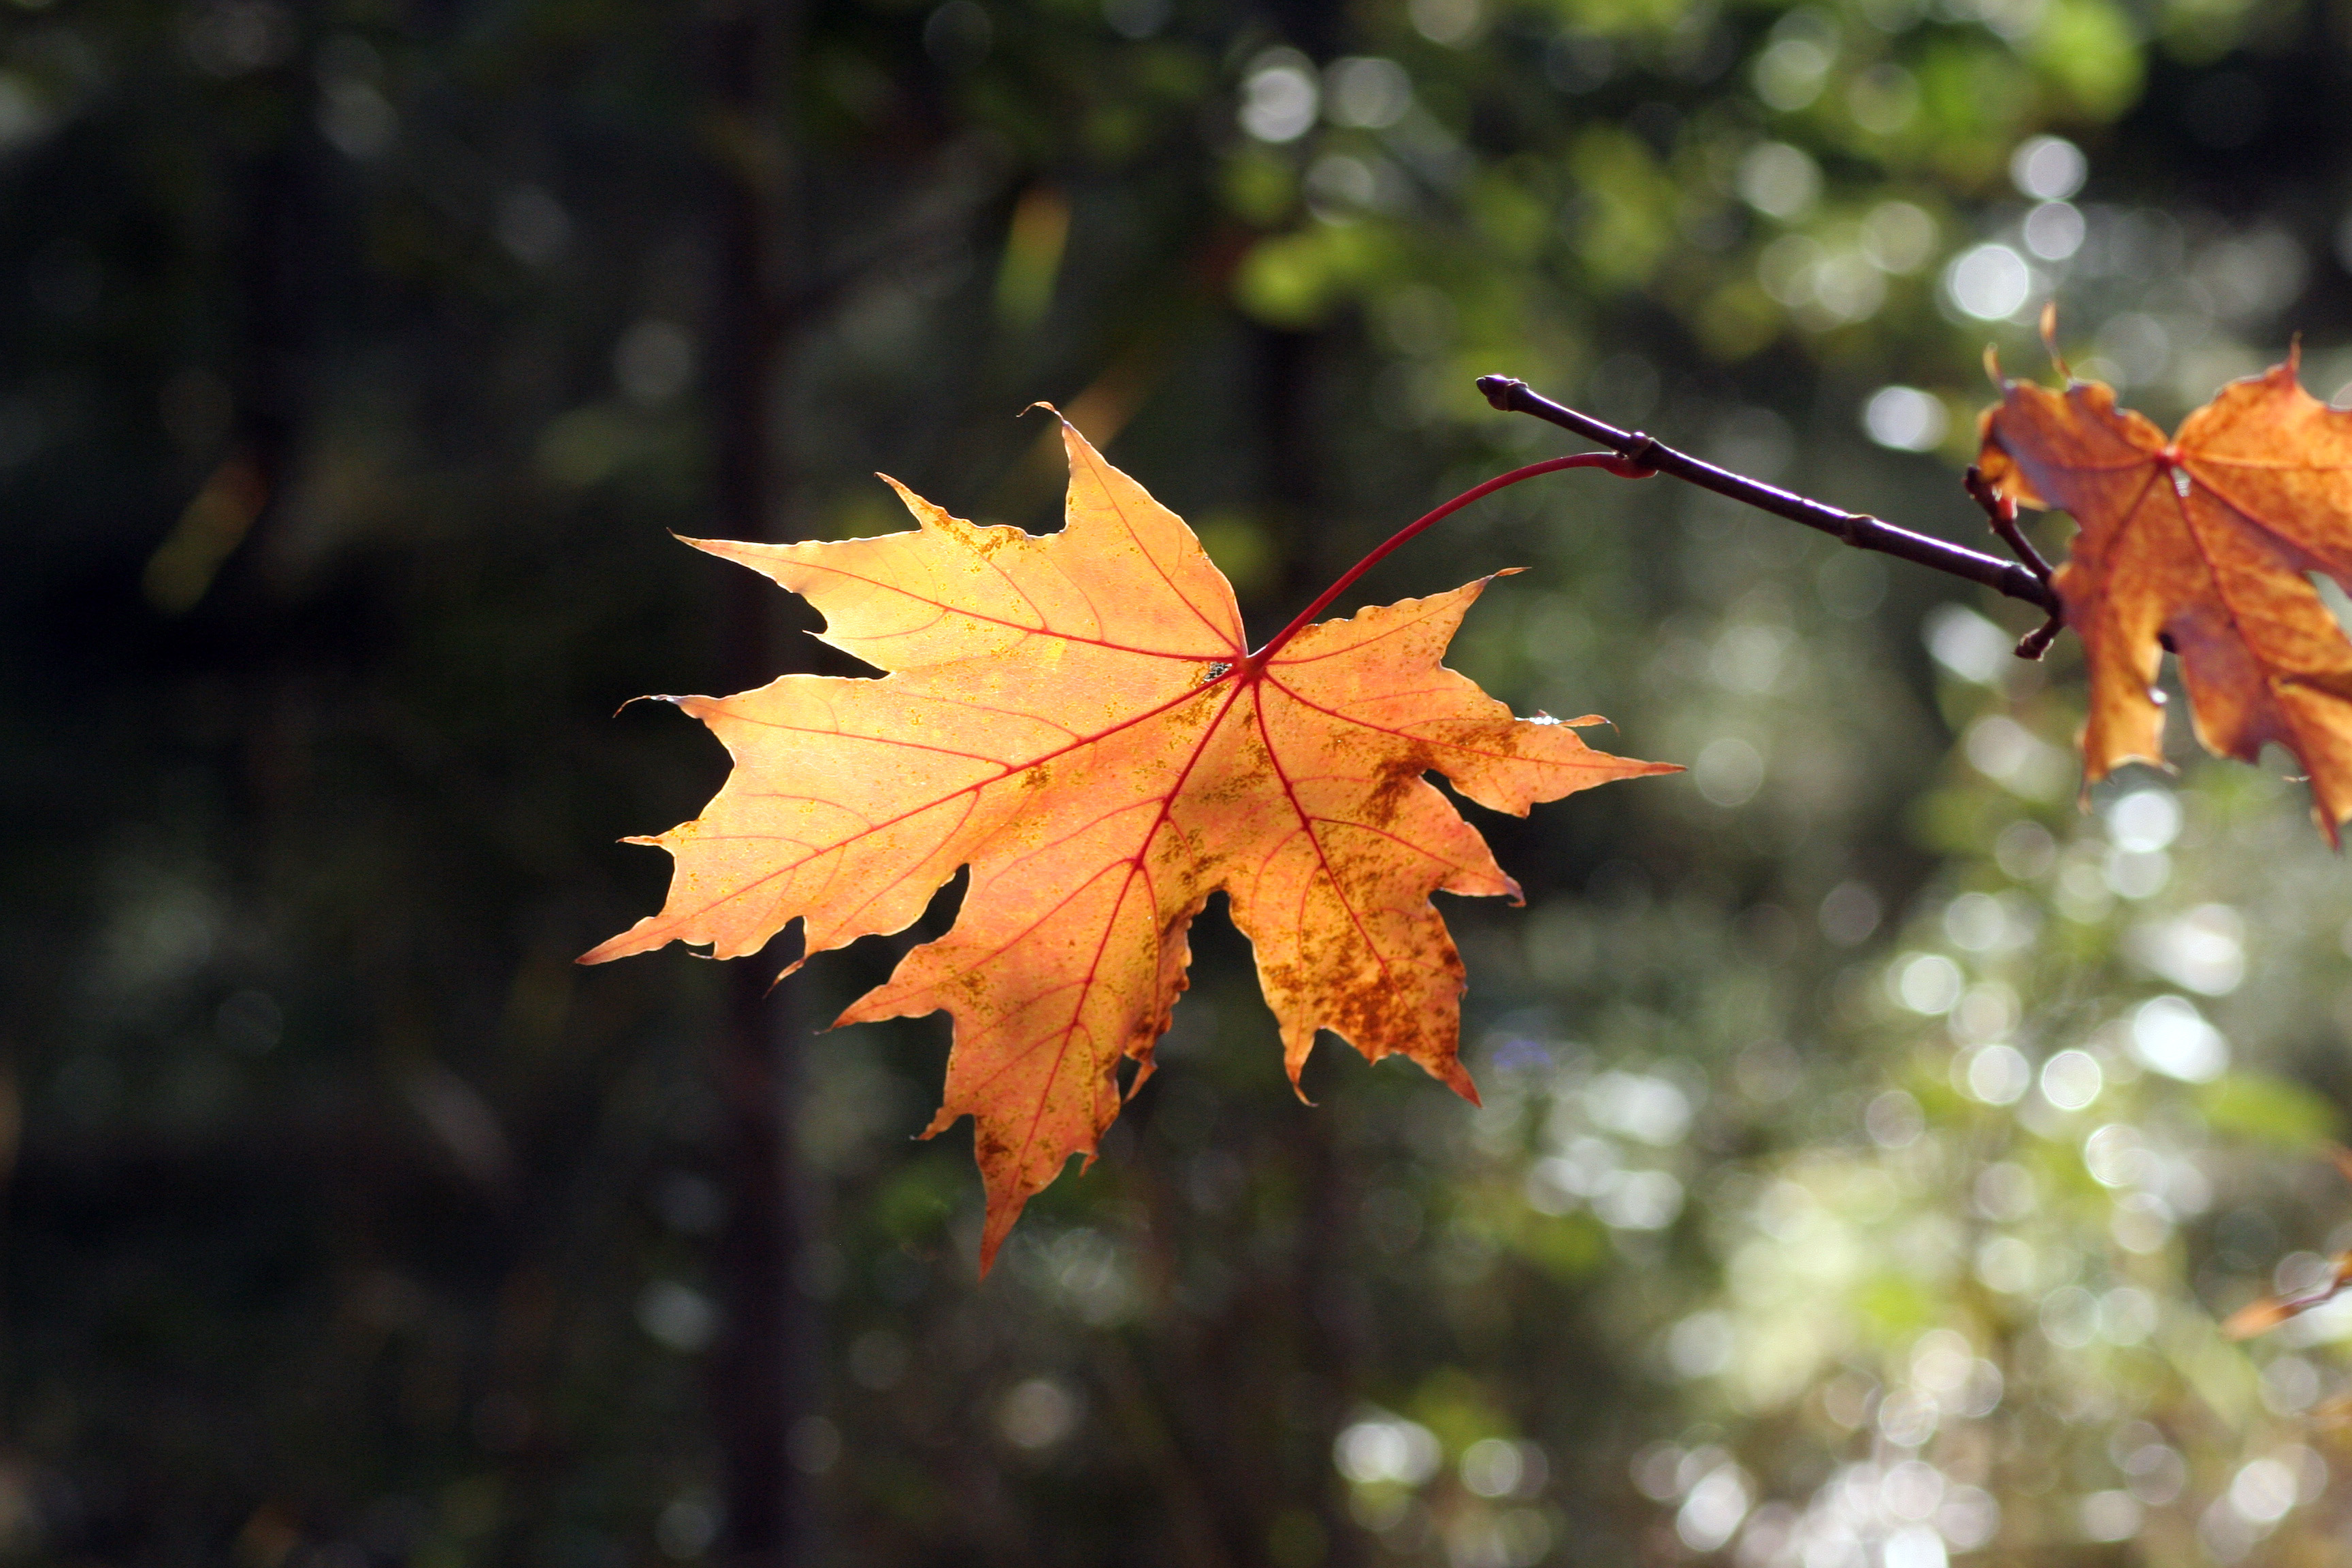
autumn, leaf, brown, plant, tree, natural landscape, orange, twig, wood, trunk, flowering plant, Tints and shades, deciduous, grass, water, temperate broadleaf and mixed forest, woodland, flower, forest, sky, maple, Northern hardwood forest, plant stem, maple leaf, macro photography, road surface, plane tree family, landscape, soil